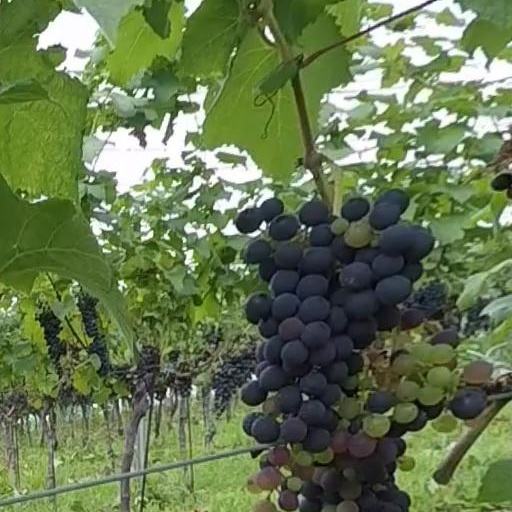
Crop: grape